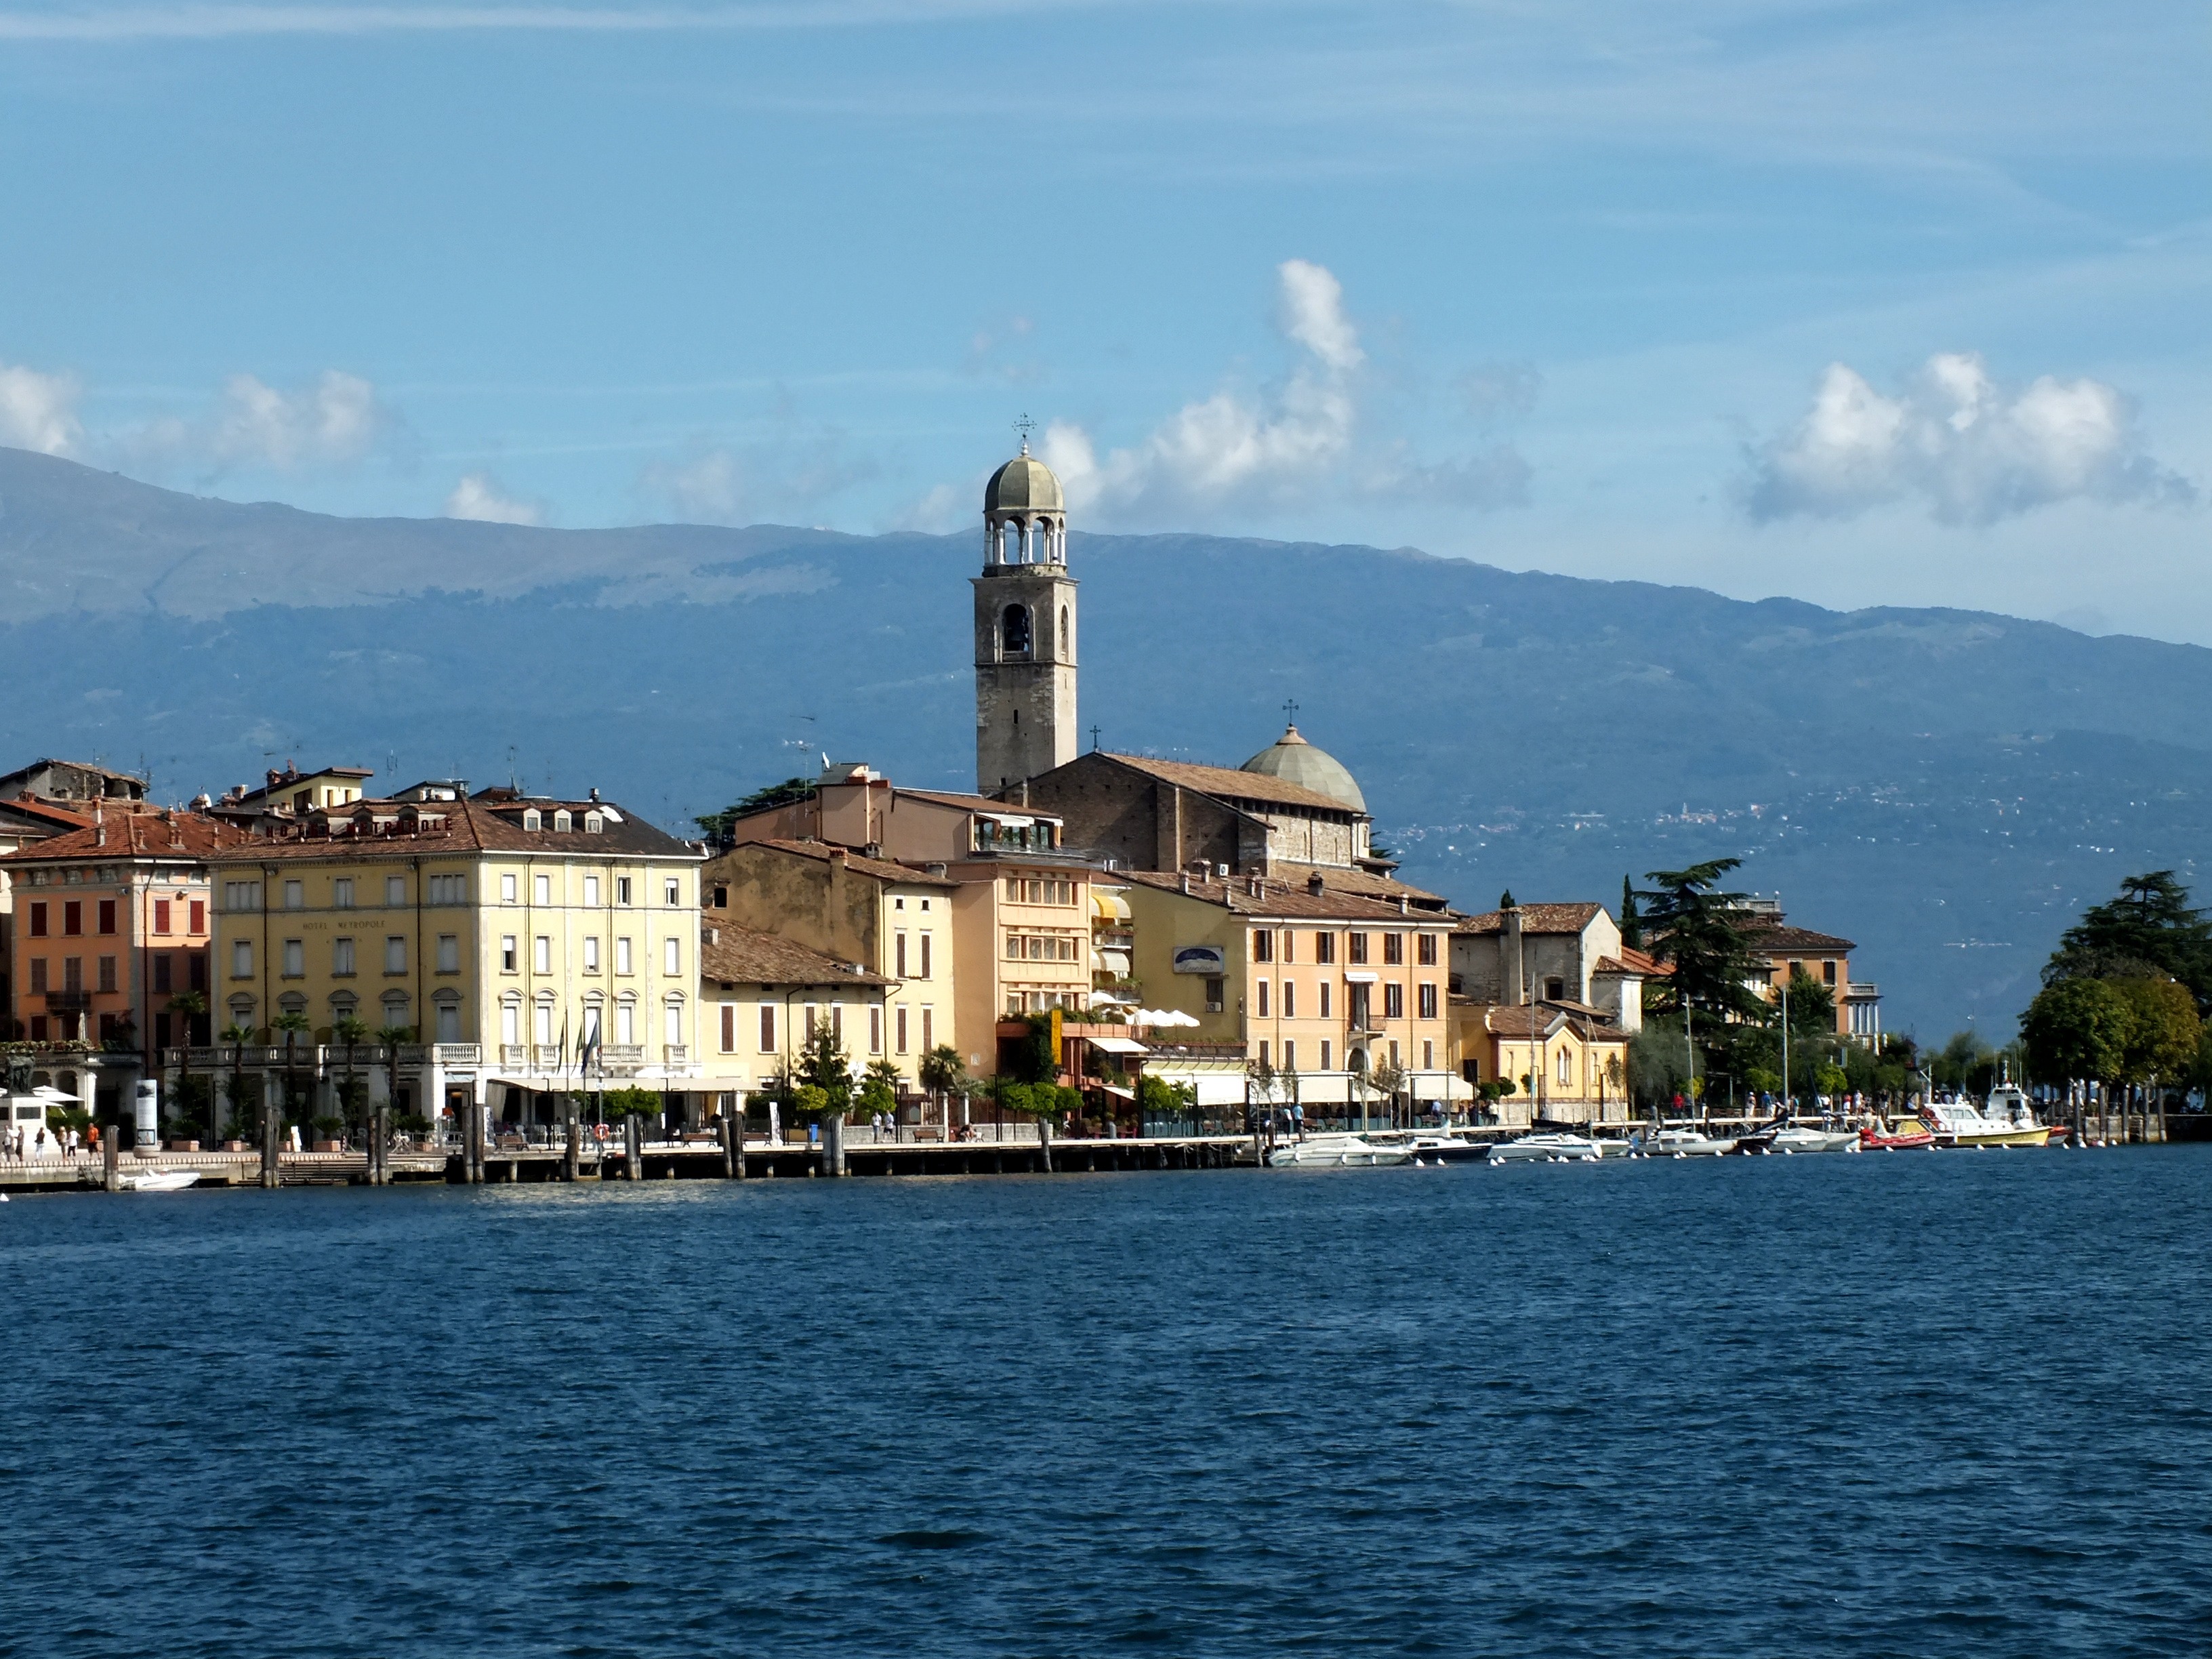
sea, coast, skyline, town, city, river, cityscape, vacation, vehicle, tower, bay, italy, harbor, church, garda, cape, landform, passenger ship, salo, geographical feature, human settlement